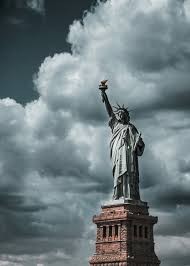
Landmark: Statue of Liberty